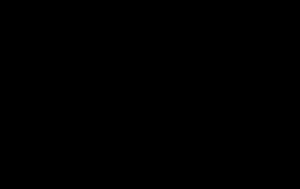
Le perruthénate de tétrapropylammonium est le composé chimique décrit par la formule N(C₃H₇)₄RuO₄. Parfois connu sous le nom de réactif de Ley-Griffith, ce composé à base de ruthénium est utilisé comme réactif en synthèse organique. Ce sel consiste en un cation tétrapropylammonium et un anion perruthénate RuO₄⁻. Le tétroxyde de ruthénium est un oxydant très agressif, mais son dérivé réduit est un agent oxydant doux pour la conversion des alcools en aldéhydes. Cet agent oxydant peut aussi être utilisé pour oxyder des alcools primaires jusqu'aux acides carboxyliques par l'utilisation d'une plus grande quantité de catalyseur et de co-oxydant ainsi que l'addition de deux équivalents d'eau. Le mécanisme passe par une oxydation normale de l'alcool en aldéhyde, suivie par une hydration, et une oxydation finale.